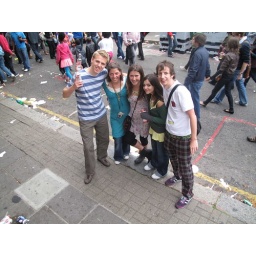
taken by a nice person sitting on a wall